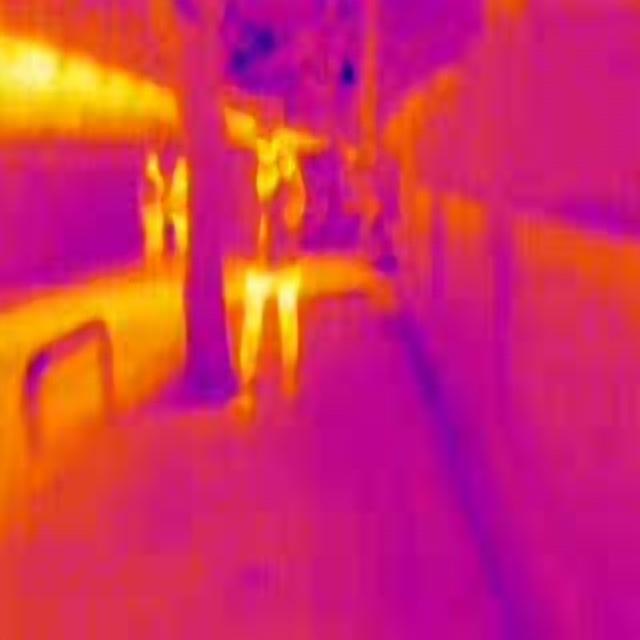
Detected objects:
label: person
label: person
label: person